England national football team manager

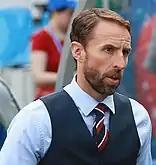
Gareth Southgate

The FA then took the unprecedented, and widely criticised step of appointing the first non-Englishman as coach, Swede Sven-Göran Eriksson. Eriksson had a good record in European domestic football, with success in Portugal and Italy, and had led clubs to win UEFA competitions twice. He led England to qualify for the 2002 World Cup with David Beckham scoring the vital equaliser against Greece, deep into injury time. England were knocked out by Brazil in the quarter-finals and Eriksson came under fire for his "ice-cool" appearance on the touchline failing to inspire his team, senior player Gareth Southgate remarking after the tournament that "we needed Winston Churchill but we got Iain Duncan Smith".